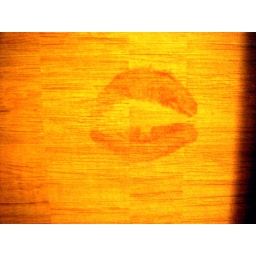
Somebody kissed the wall in the bathroom of our hotel